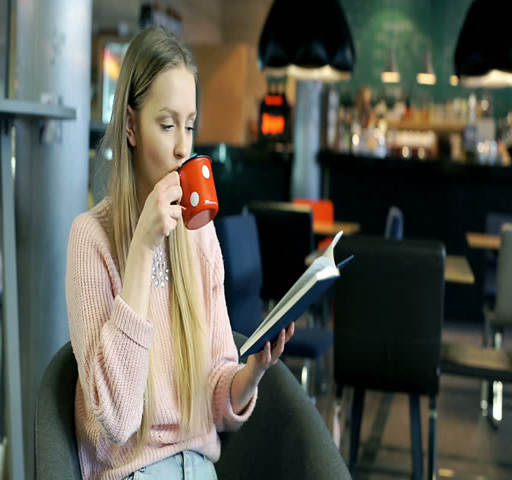
girl spinning on the chair while reading book and drinking coffee from vintage mug